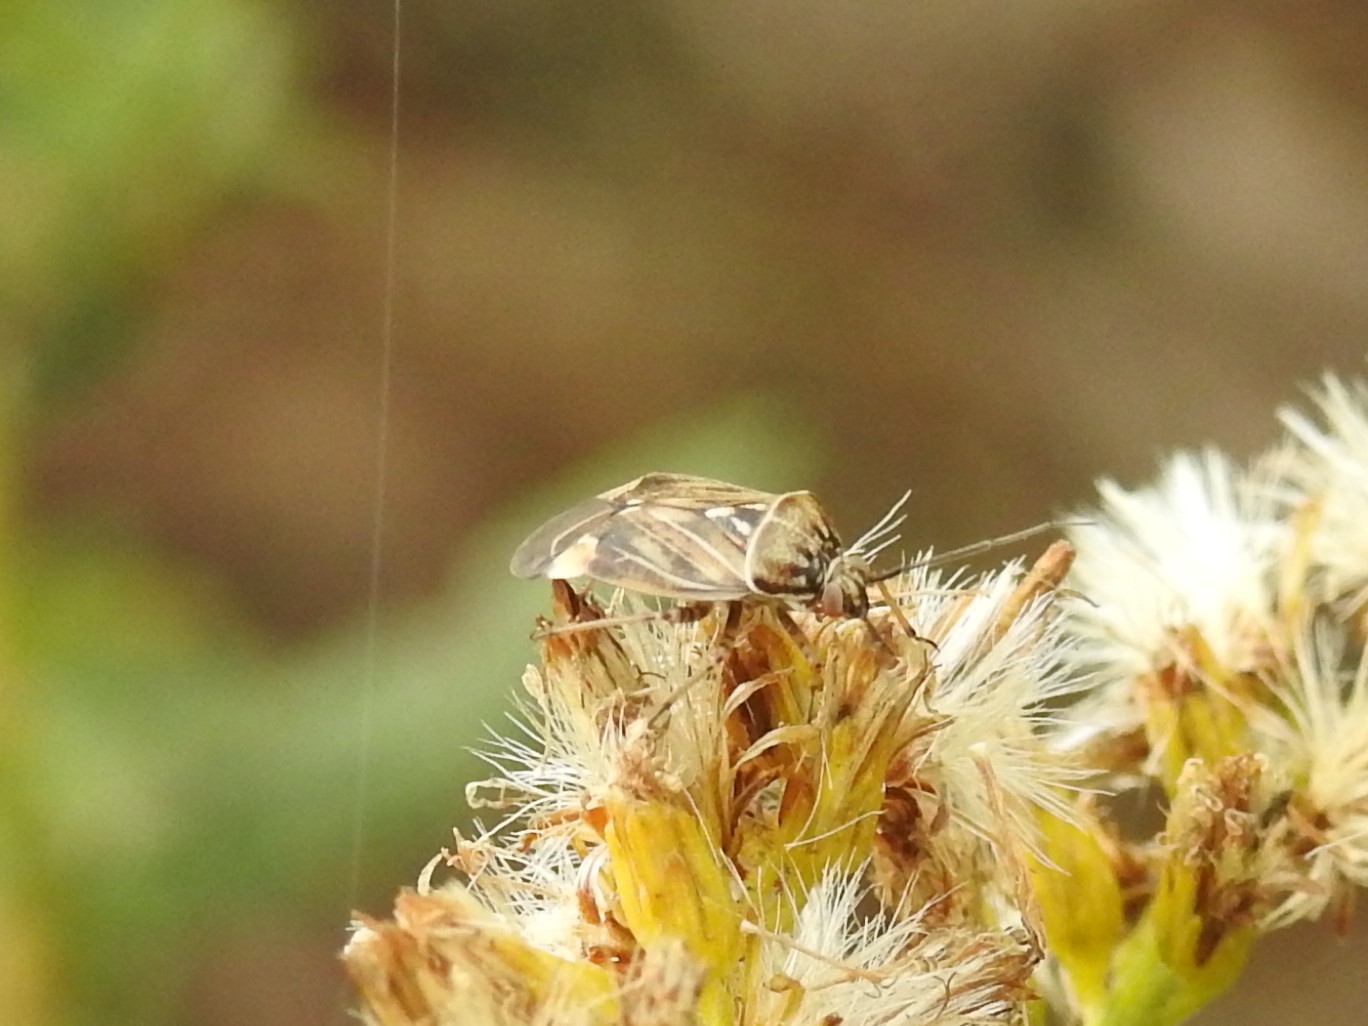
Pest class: lygus_bug